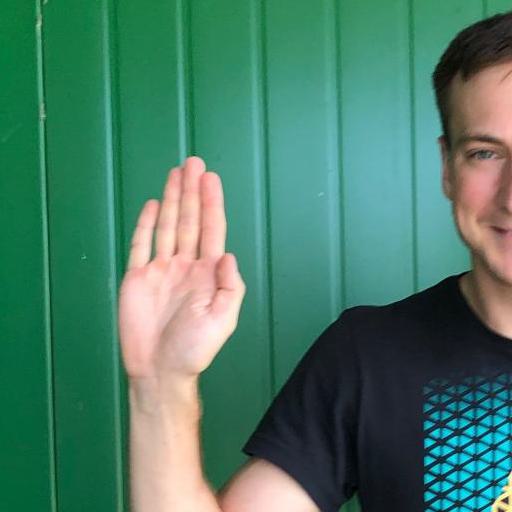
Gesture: stop